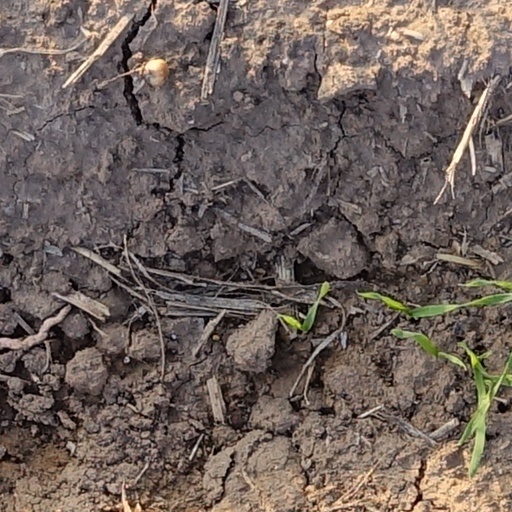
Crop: wheat